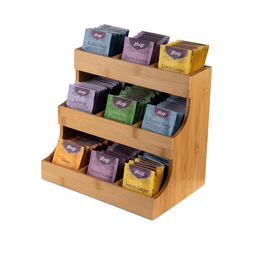
Label: trash